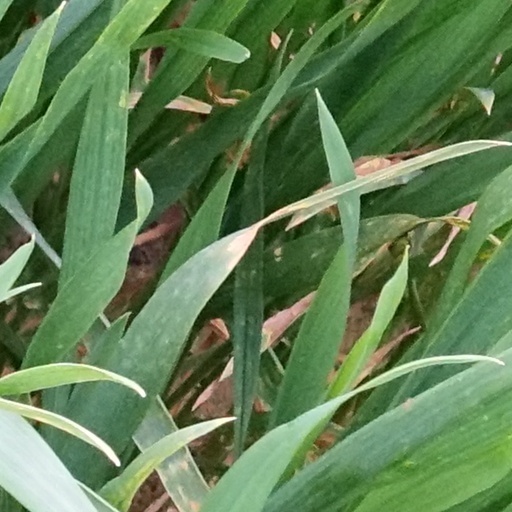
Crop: wheat